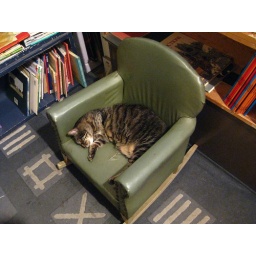
3 legged cat on a baby chair in a bookstore...